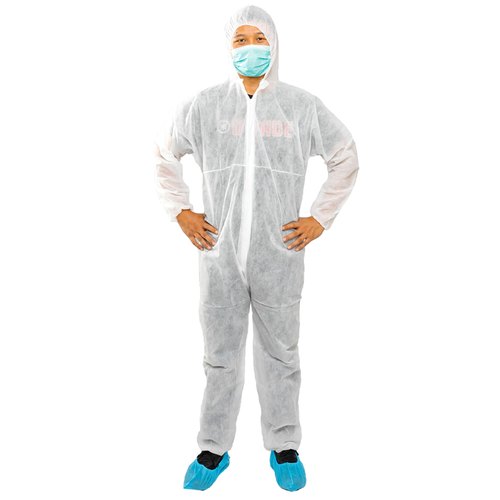
Objects detected:
Mask
Coverall